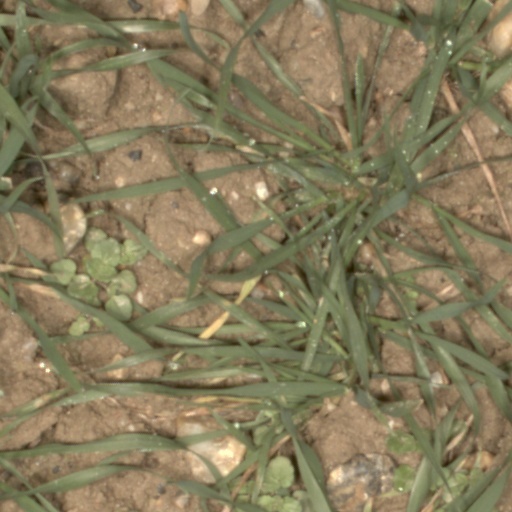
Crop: wheat